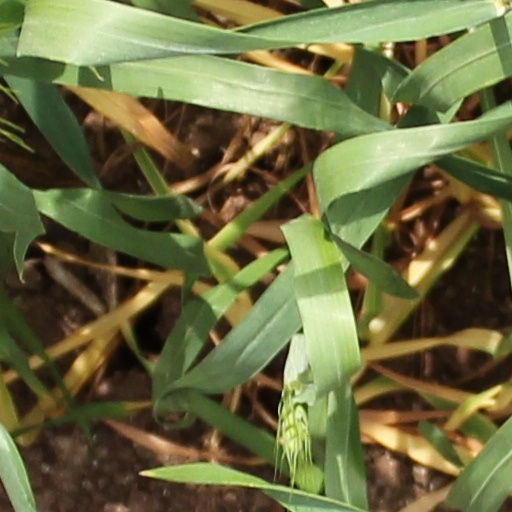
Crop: wheat